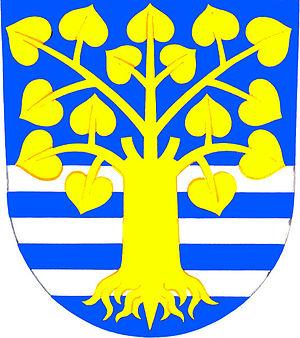
Poteč est une commune du district et de la région de Zlín, en République tchèque. Sa population s'élevait à 784 habitants en 2018.